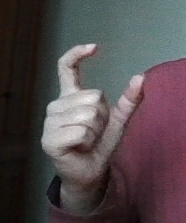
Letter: nun